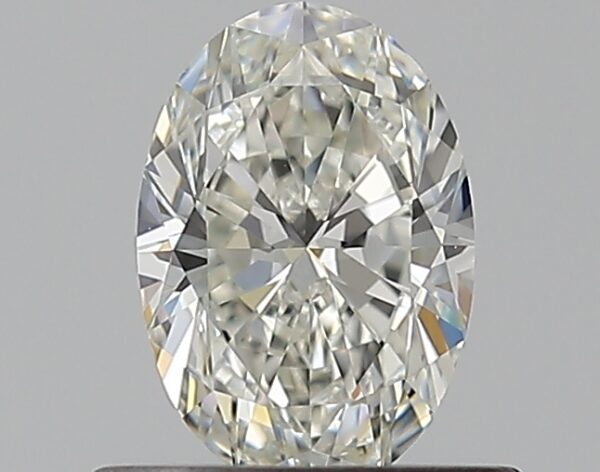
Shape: oval
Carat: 0.5
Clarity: VVS1
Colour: I
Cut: EX
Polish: EX
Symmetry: VG
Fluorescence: M
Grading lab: GIA
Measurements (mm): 6.34 x 4.34 x 2.75